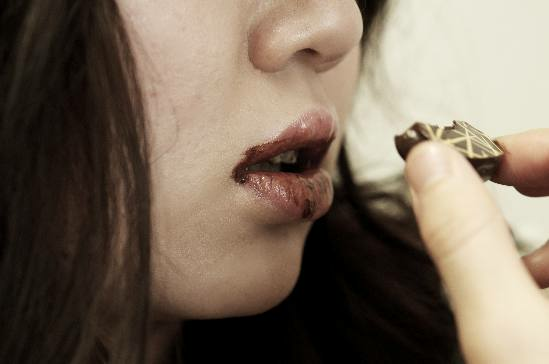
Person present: Yes